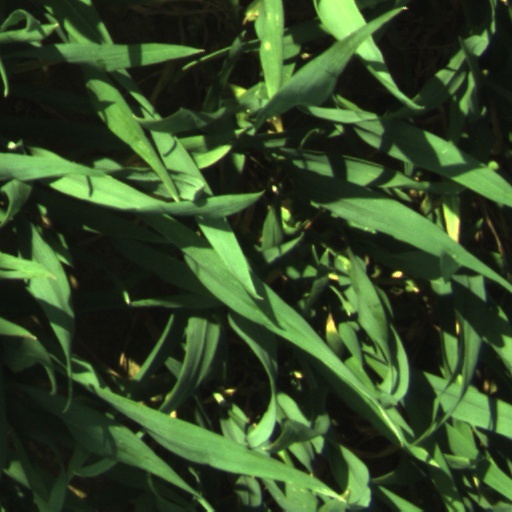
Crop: wheat